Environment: real
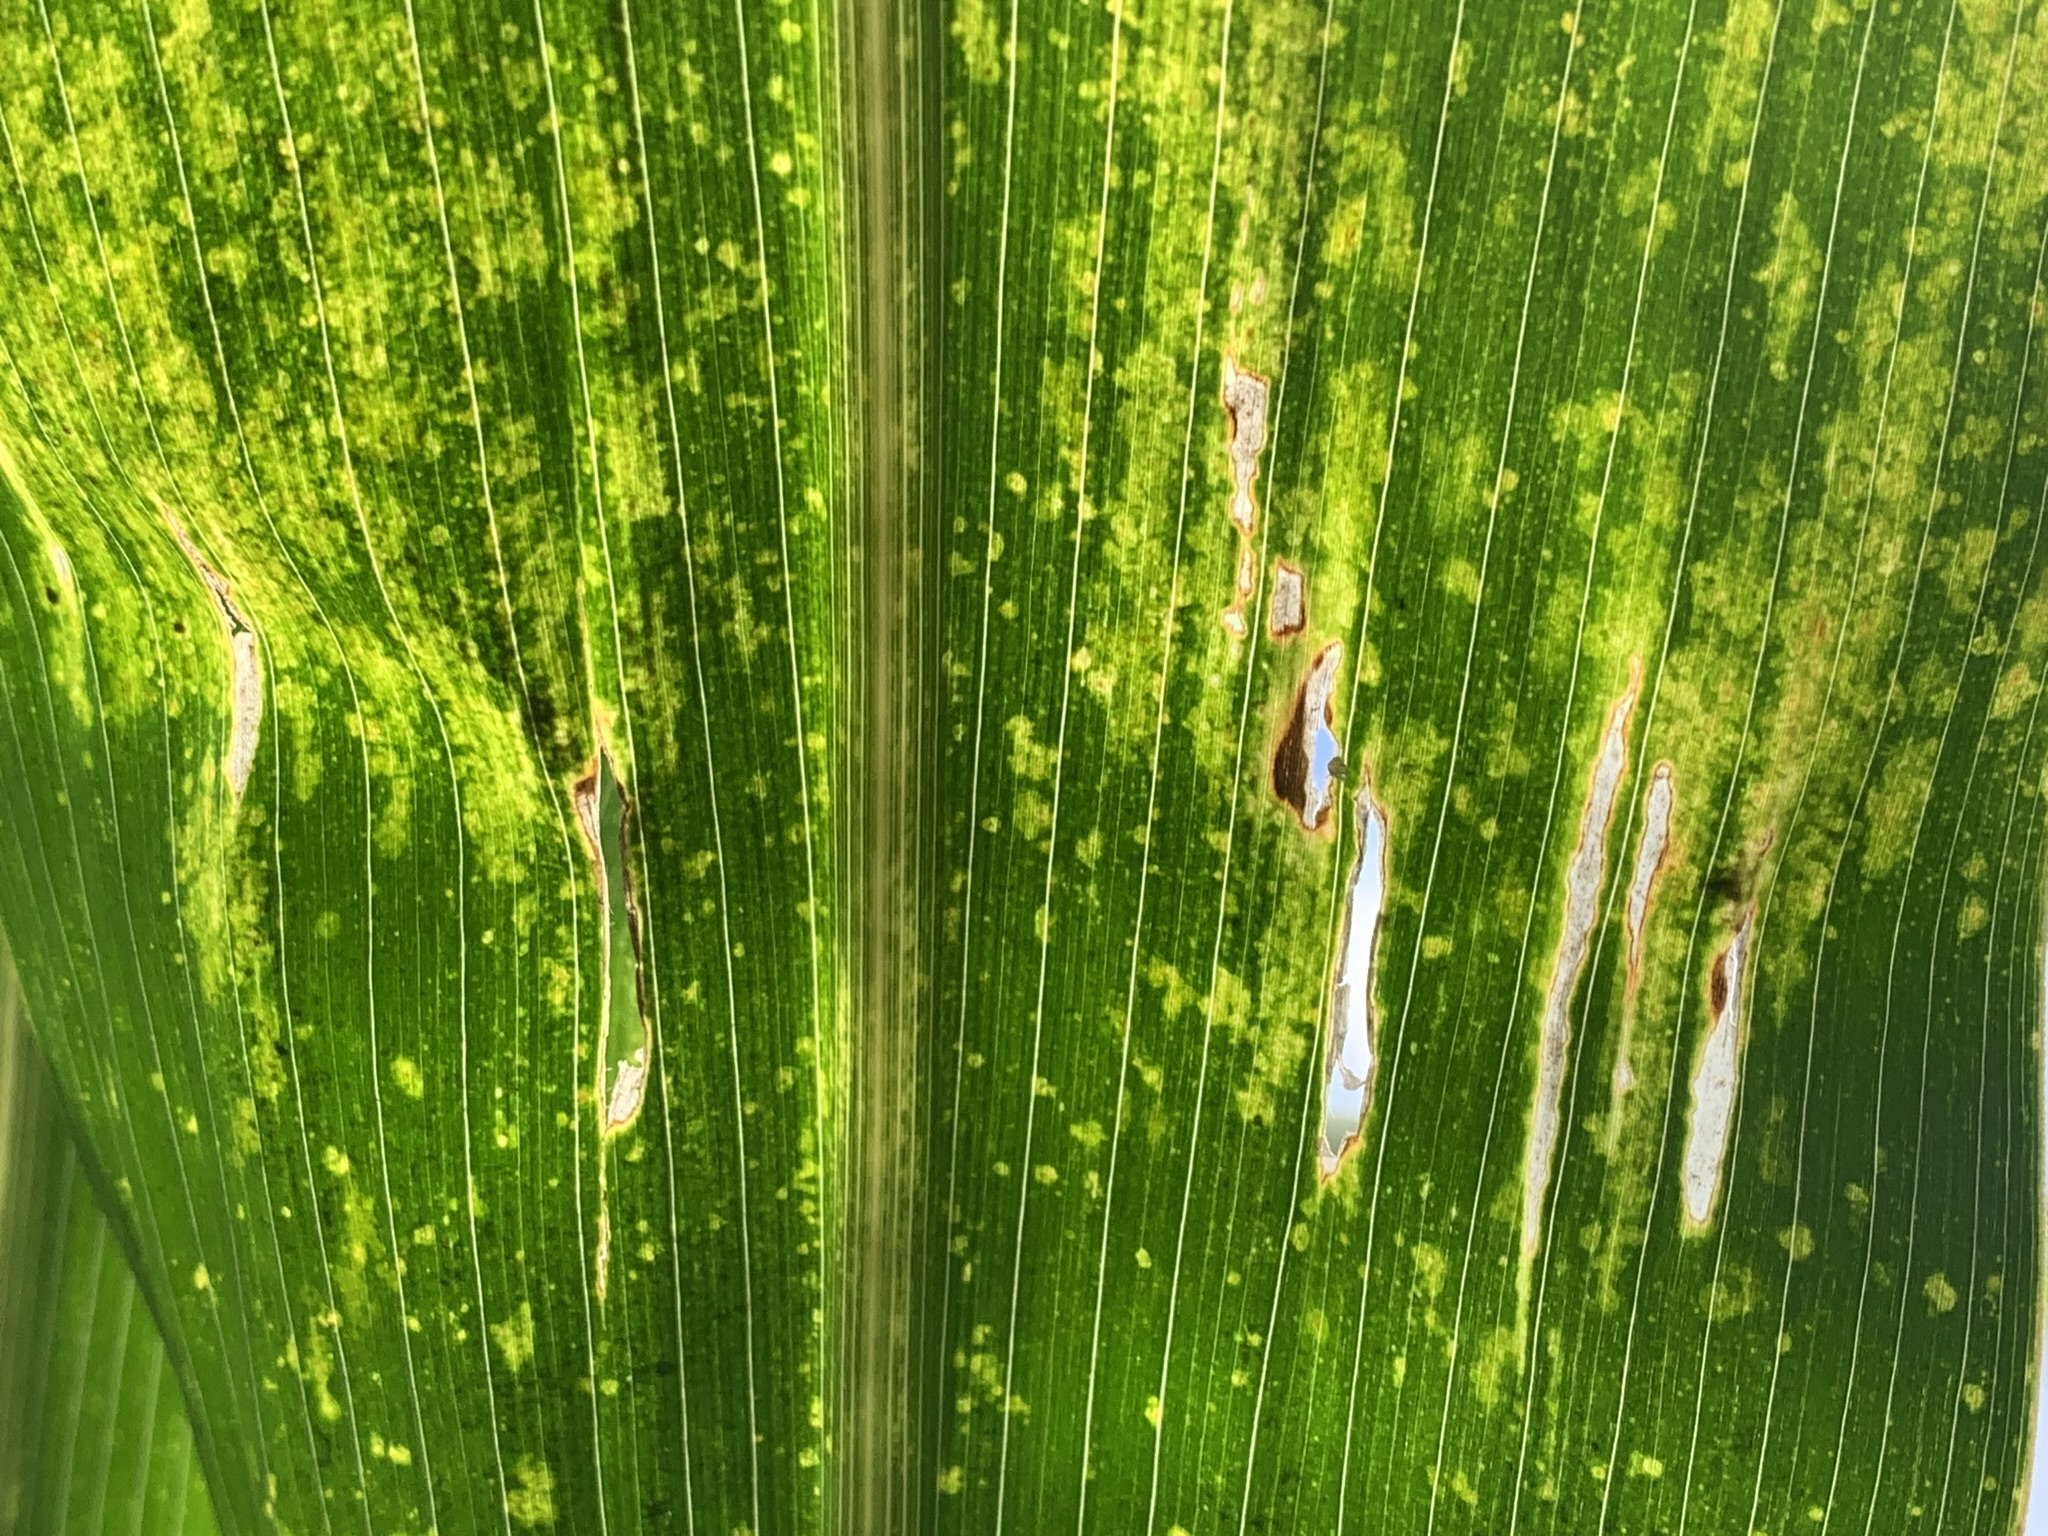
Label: lethal_necrosis